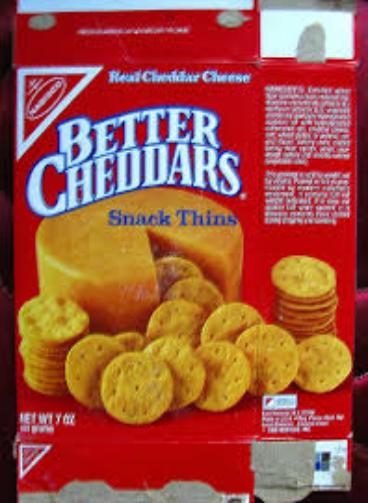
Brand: Better Cheddars
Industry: Food